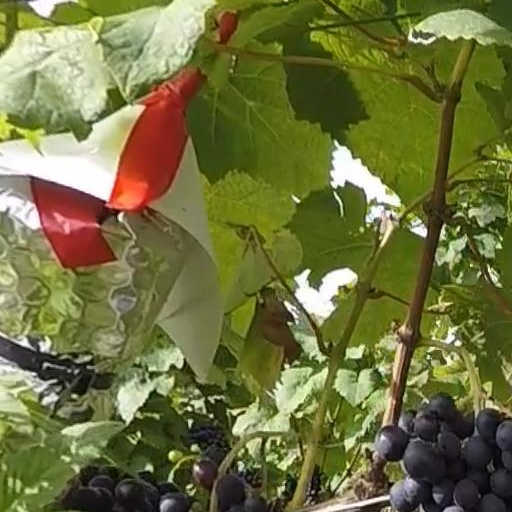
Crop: grape